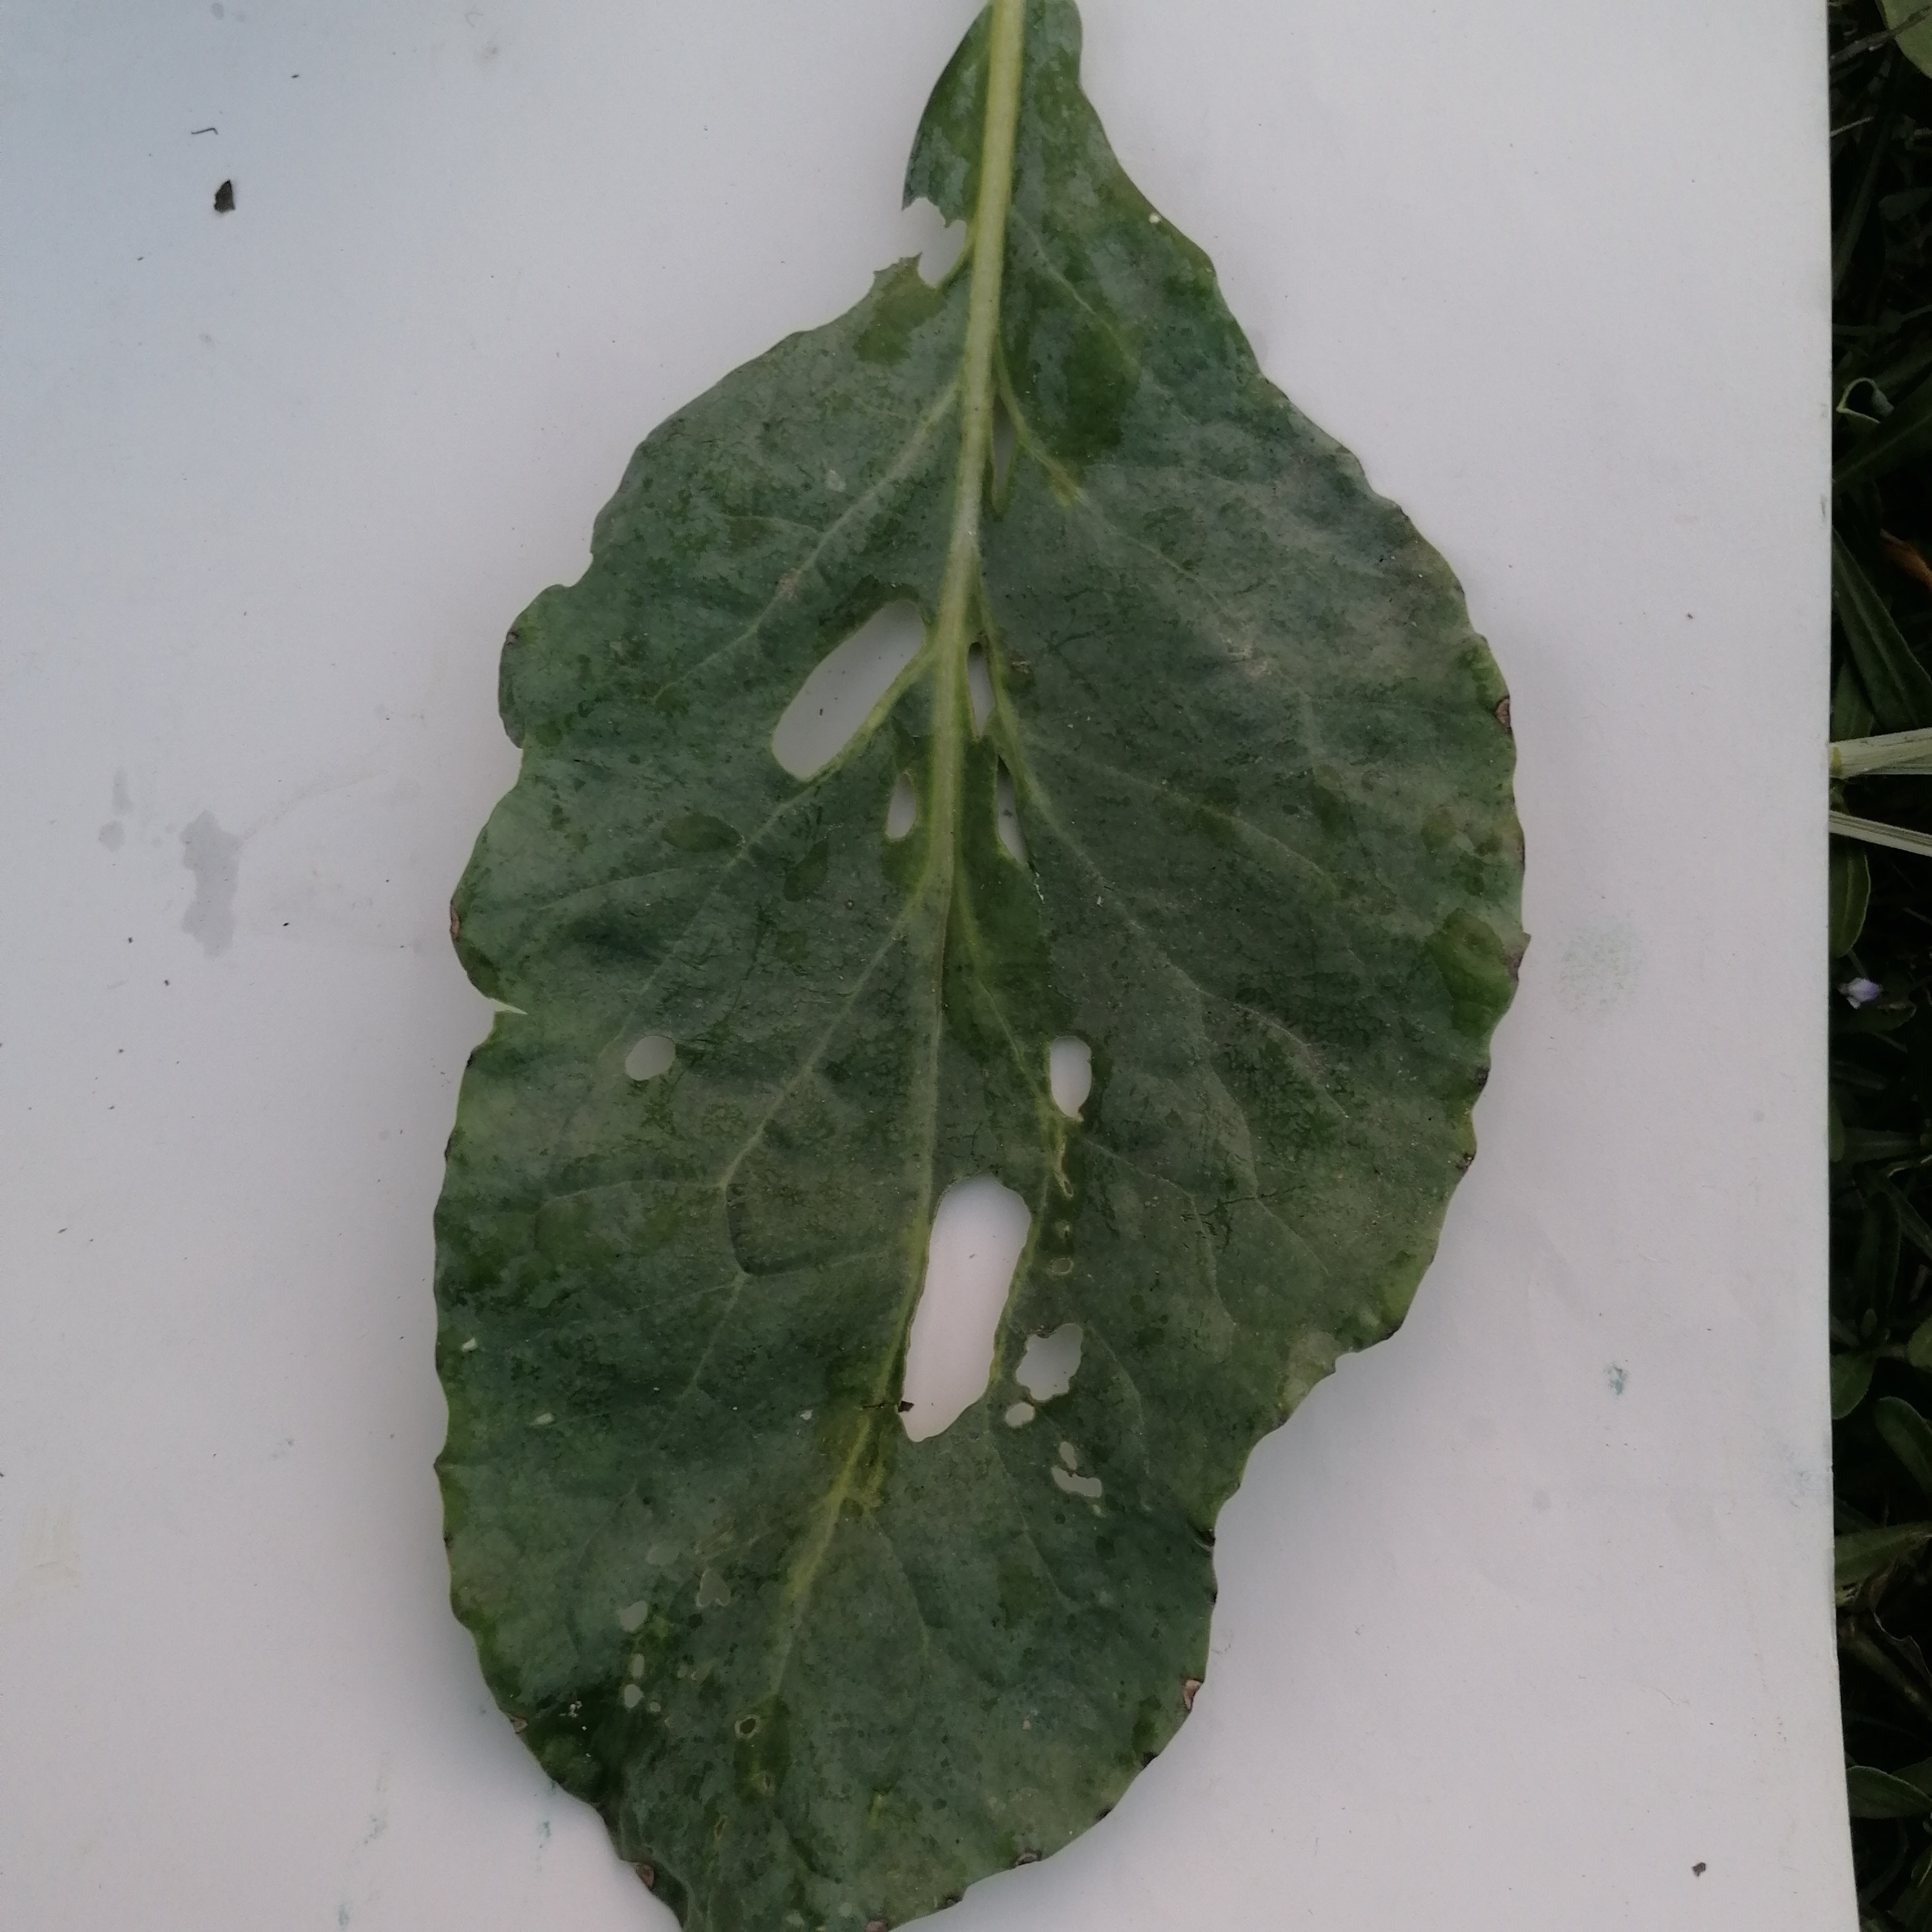
Label: Insect Hole